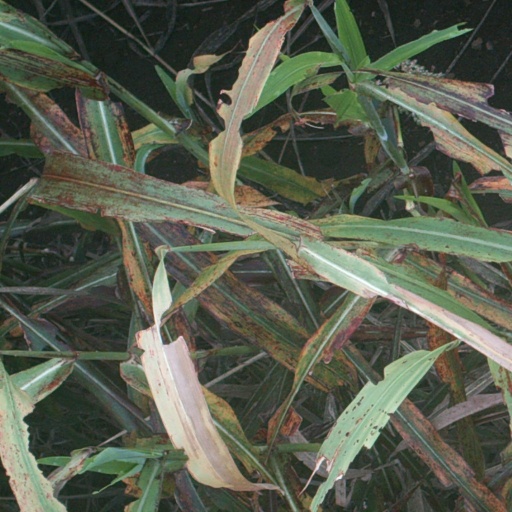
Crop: sorghum